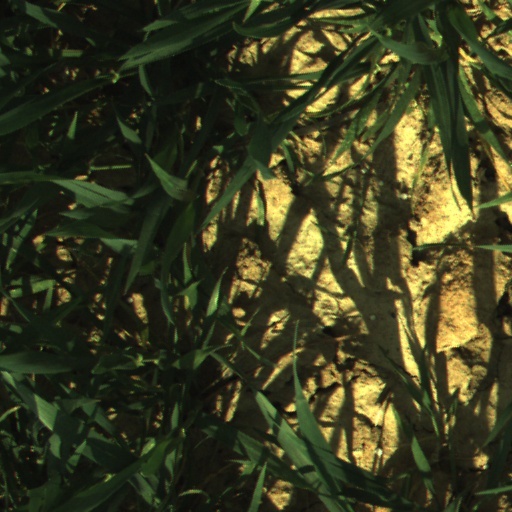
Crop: wheat